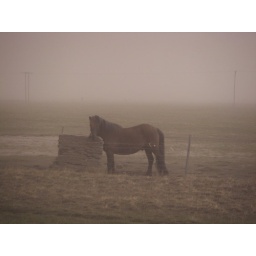
A horse covered in ash cloud from the Volcano.